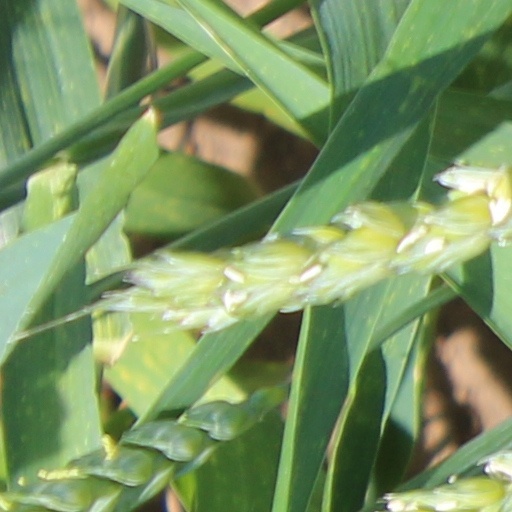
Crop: wheat